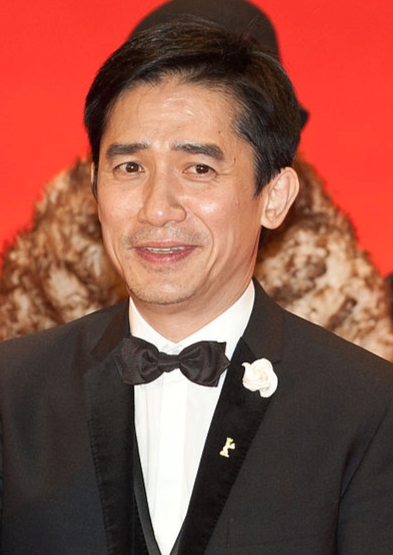
เหลียง เฉาเหว่ย์

| name = เหลียง เฉาเหว่ย์
| image = Tony Leung Chiu Wai (Berlin Film Festival 2013) (cropped).jpg
| imagesize = 200px
| caption = เทศกาลภาพยนตร์นานาชาติเบอร์ลิน 2013
| location = ไฟล์: Flag_of_Hong_Kong_(1959-1997).svg|25px ฮ่องกง
| nickname = ไหว่ไจ๋
| othername = โทนี่ เหลิ่งโทนี่ เหลิ่ง ฉิ่วไว
| notable role = ด้านละคร:- -อุ้ยเสี่ยวป้อ ใน "อุ้ยเสี่ยวป้อ"-ฉิวยิ่นเคอะ ใน "ศึกลำน้ำเลือด" -เตียบ่อกี้ ใน "ดาบมังกรหยก"-เซียวฮื้อยี้ ใน "เดชเซียวฮื้อยี้"-จางเหว่ยเจี๋ย ใน "ขวัญใจโปลิศ"-โจวเจี้ยนหง ใน "เทพบุตรทรนง"
 ด้านภาพยนตร์:- -มร. ยี ใน "เล่ห์ราคะ (ภาพยนตร์)|เล่ห์ราคะ"-เหยิน ใน "2 คน 2 คม (ภาพยนตร์จีน)|Infernal Affairs"-623 ใน "ผู้หญิงผมทอง ฟัดหัวใจให้โลกตะลึง|Chungking Express"-จิวยี่ ใน "สามก๊ก โจโฉแตกทัพเรือ|Red Cliff"-เหวินหวู่/เดอะ แมนดาริน ใน "ชาง-ชี กับตำนานลับเท็นริงส์"
| spouse = หลิว เจียหลิง(พ.ศ. 2551 - ปัจจุบัน)
| homepage =
| imdb_id = 0504897
เหลียง เฉาเหว่ย์ ( ; ภาษาจีนกวางตุ้ง|กวางตุ้ง: เหลิ่ง ฉิ่วไหว) นักแสดงชายชื่อดังชาวฮ่องกง ในกลางยุคทศวรรษที่ 80 เป็นพระเอกอันดับหนึ่งแห่งสถานีโทรทัศน์ทีวีบี|ค่ายโทรทัศน์ทีวีบี (TVB) , ในยุคทศวรรษที่ 90 เป็นนักแสดงยอดฝีมือของวงการหนังจีนฮ่องกง ผู้คว้ารางวัลตุ๊กตาทองฮ่องกง นักแสดงนำชายยอดเยี่ยมมากถึง 5 รางวัล : ชื่อภาษาอังกฤษ โทนี่ เหลิ่ง (Tony Leung) หรือ โทนี่ เหลิ่ง ฉิ่วไหว (Tony Leung Chiu-Wai ; ทั้งนี้ เพื่อมิให้สับสนกับนักแสดงฮ่องกงอีกรายที่มีชื่อว่า โทนี่ เหลียง เจียฮุย)
==ประวัติ==
เหลียง เฉาเหว่ย์ (Tony Leung) เกิดเมื่อวันที่ 27 มิถุนายน พ.ศ. 2505 (ค.ศ. 1962) ที่เกาะฮ่องกง ในครอบครัวที่ยากจน เข้าสู่วงการบันเทิงด้วยการชักชวนของโจว ซิงฉือ ให้มาสมัครเข้าเรียนโรงเรียนการแสดงของค่ายโทรทัศน์ทีวีบี(TVB) เขามีผลงานในวงการบันเทิงครั้งแรกเป็นพิธีกรรายการโทรทัศน์สำหรับเด็ก ก่อนที่จะแจ้งเกิดอย่างเต็มตัวในฐานะนักแสดงจากการรับบท
อุ้ยเสี่ยวป้อ ซีรีส์ที่สร้างจากนวนิยายของปรมาจารย์นักเขียน กิมย้ง แต่เขามีชื่อเสียงโด่งดังมากมายทั่วเอเชียจากการรับบท ตำรวจ "จางเหว่ยเจี๋ย" ในซีรีส์เรื่อง นักสู้ผู้พิทักษ์ (Police Cadet ,1984) ในช่วงเริ่มแรกของการแสดงเหลียง เฉาเหว่ย์ เป็นนักแสดงดาวรุ่งกลุ่ม 5 พยัคฆ์ทีวีบี ประกอบด้วย หวง เย่อหัว , เหมียว เฉียวเหว่ย , ทัง เจิ้นเยี่ย , หลิว เต๋อหัว และเหลียง เฉาเหว่ย์ เขาประสบความสำเร็จอย่างสูงสุดในสายงานละครซีรีส์เป็นพระเอกอันดับหนึ่งของค่ายโทรทัศน์ทีวีบี(TVB) ต่อจากโจว เหวินฟะ และหวง เย่อหัว
ในปี พ.ศ. 2528 ได้เล่นคู่กับดาราสาวชื่อดังแห่งยุคอย่าง อง เหม่ยหลิง ในบท โจวเจี้ยนหง ซีรีส์เรื่อง เทพบุตรทรนง เป็นการเจอกันครั้งแรกและครั้งสุดท้ายก่อนเธอจะเสียชีวิตจากการฆ่าตัวตายในปีเดียวกัน ในยุคกลางทศวรรษที่ 80s ช่วงปี พ.ศ. 2529 - พ.ศ. 2532 เหลียง เฉาเหว่ย์ได้รับบทเด่นๆในละครซีรีส์มากมาย เช่น เตียบ่อกี้ ในซีรีส์ดาบมังกรหยก ตอน เทพบุตรมังกรฟ้า (พ.ศ. 2529) , ฉิวหยั่นเค่อ ในซีรีส์ ศึกลำน้ำเลือด , ลูกปลาน้อยเซียวฮื้อยี้ ในซีรีส์เดชเซียวฮื้อยี้ (ละครโทรทัศน์)|เดชเซียวฮื้อยี้ และบทฝาแฝด ในซีรีส์มังกรทลายฟ้า เป็นต้น เหลียง เฉาเหว่ย์หมดสัญญากับค่ายโทรทัศน์ทีวีบี(TVB) ในปี พ.ศ. 2533
ต่อมาในยุคทศวรรษที่ 90 เข้าสู่วงการจอเงินอย่างเต็มตัว มีผลงานการแสดงที่โดดเด่นด้านฝีมือการแสดงอย่างมาก เช่น กอดคอกันไว้อย่าให้ใครมาเจาะกระโหลก (กอดคอกันไว้ อย่าให้ใครเจาะกะโหลก|Bullet in the Haed , 1991) ของผู้กำกับจอห์น วู , หนังอาร์ตเหงาๆของผู้กำกับหว่อง ก๊า ไหว่|หว่อง กาไว เกือบจะทุกเรื่อง ได้แก่ วันที่หัวใจกล้าตัดขอบฟ้า (Days of Being Wild , 1991) มังกรหยก ศึกอภิมหาภพ (Ashes of Time , 1994) ผู้หญิงผมทอง หัวใจฟัดโลก (ผู้หญิงผมทอง ฟัดหัวใจให้โลกตะลึง|Chungking Express , 1994) โลกนี้รักใครไม่ได้นอกจากเขา (Happy Together , 1997) ห้วงรักอารมณ์เสน่หา (In the Mood for Love , 2000) เป็นต้น ผลงานในระยะหลังๆ เป็นหนังแนวตลาดทั่วไป เช่น พยัคฆ์สำอางผ่าโตเกียว (พยัคฆ์สำอางค์ ผ่าโตเกียว|Tokyo Raiders , 2002) สองคนสองคม (สองคนสองคม|Infernal Affairs , 2002) , ฮีโร่ (ฮีโร่|Hero , 2002) , สองคนสองคม ภาค 3 ( ปิดตำนานสองคนสองคม|Infernal Affairs III , 2003) รับบทจิวยี่ ในเรื่อง สามก๊ก ตอนโจโฉแตกทัพเรือ (สามก๊ก โจโฉแตกทัพเรือ|Red Cliff , 2008) ของผู้กำกับจอห์น วู เป็นต้น และเป็นที่ฮือฮาอย่างมากทั่วเอเชียกับการที่เขาแสดงภาพยนตร์อื้อฉาวเรท 18 + เรื่อง เล่ห์ราคะ (Lust Caution , 2007) ของผู้กำกับชาวไต้หวัน อั้งลี่
เหลียง เฉาเหว่ย์ ได้รับยกย่องจากวงการภาพยนตร์นานาชาติว่า เป็นนักแสดงยอดฝีมือของวงการภาพยนตร์จีนฮ่องกง ถูกเสนอชื่อเข้าชิงรางวัลนักแสดงนำชายยอดเยี่ยมมากถึง 11 ครั้ง จากเวที ฮ่องกงฟิล์มอวอร์ด(Hong Kong Film Award) และคว้ารางวัลตุ๊กตาทองฮ่องกง นักแสดงนำชายยอดเยี่ยม(Best Actor) มาได้ถึง 5 ครั้ง ได้แก่ ครั้งที่ 1 จากภาพยนตร์เรื่อง ผู้หญิงผมทอง หัวใจฟัดโลก (Chungking Express , 1994) , ครั้งที่ 2 จากเรื่อง โลกนี้รักใครไม่ได้นอกจากเขา (Happy Together , 1997) , ครั้งที่ 3 จากเรื่อง ห้วงรักอารมณ์เสน่หา (In the Mood for Love , 2000) , ครั้งที่ 4 จากเรื่อง สองคนสองคม ภาค 1 (Infernal Affairs , 2001) , และครั้งที่ 5 จากภาพยนตร์เรื่อง 2046 (ในปี 2004) เขาสร้างสถิติคว้ารางวัลนักแสดงนำชายยอดเยี่ยม(Best Actor) มากที่สุดในบรรดานักแสดงชายของเกาะฮ่องกง และได้รับการกล่าวขานว่าเป็นนักแสดงคู่บุญของผู้กำกับ หว่อง กาไว
นอกจากนี้ เหลียง เฉาเหว่ย์ ยังเป็นนักร้องมีผลงานออกอัลบั้มเพลงภาษากวางตุ้งอีกด้วย ส่วนมากจะเป็นเพลงประกอบซีรีส์หรือภาพยนตร์ที่เจ้าตัวแสดงเอง เช่น ศึกลำน้ำเลือด , ดาบมังกรหยก เป็นต้น
ด้านชีวิตส่วนตัว เหลียง เฉาเหว่ย์ สมรสกับนักแสดงสาว หลิว เจียหลิง ที่คบหากันมาตั้งแต่ พ.ศ. 2532 เมื่อวันที่ 21 กรกฎาคม พ.ศ. 2551 ที่ประเทศภูฏาน Leung and Lau to finally tie the knot, China Daily, 16 ก.ค. 2551 ยังไม่มีบุตร - ธิดา แต่อย่างใด
==ผลงานที่ผ่านมา==
===ภาพยนตร์===
| class="wikitable" width="60%"
|-
! ปี ค.ศ. !! ชื่อเรื่องภาษาไทย !! ชื่อเรื่องภาษาอังกฤษ !! หมายเหตุ
|-
| rowspan = "1" | 1986 ||align="center"| เสี้ยวชีวิตพรหมลิขิตโหด ||align="center"| The Lunatics ||align="center"| -
|-
| rowspan = "1" | 1987 ||align="center"| ปล้นแหกคอก ||align="center"| People's Hero ||align="center"| -
|-
| rowspan = "1" | 1988 ||align="center"| กระห่ำ แล้วโลกจะรู้จัก ||align="center"| I Love Maria ||align="center"| -
|-
| rowspan = "1" | 1989 ||align="center"| ขอโทษอย่าโหดได้ไหม ||align="center"| My Heart Is That Eternal Rose ||align="center"| -
|-
| rowspan = "1" | 1989 ||align="center"| 7 มหาประลัย ||align="center"| 7 Warriors ||ater"| -
|-
| rowspan = "2" | 1990 ||align="center"| กอดคอกันไว้อย่าให้ใครเจาะกะโหลก ||align="center"| Bullet in the Head ||alignรเถิหสไ="center"| -
|-
| align = "center"| วันที่หัวใจรักกล้าตัดขอบฟ้า ||align="center"| Days Of Being Wild ||align="center"| -
|-
| rowspan = "4" | 1991 ||align="center"| เซียนบวกเซียน เป็นซุปเปอร์เซียน ||align="center"| The Great Pretenders ||align="center"| -
|-
| align = "center"| โปเยโปโลเย เย้ยฟ้าแล้วก็ท้า ภาค 3 ||align="center"| A Chinese Ghost Story 3 ||align="center"| -
|-
| align = "center"| โปเยสาว ผีเลี้ยงคน ||align="center"| Fantasy Romance ||align="center"| -
|-
| align = "center"| เพื่อเพื่อนสับมันเลย ||align="center"| The Tigers ||align="center"| -
|-
| rowspan = "2" | 1992 ||align="center"| ทะลักจุดแตก ||align="center"| Hard Boiled ||align="center"| -
|-
| align = "center"| เข้าแก๊งค์ไหนหัวหน้าตายหมด ||align="center"| Days of Being dumb ||align="center"| -
|-
| rowspan = "4" | 1993 ||align="center"| มังกรหยกหยกก๊าหว่า ||align="center"| Eagle Shooting Heroes ||align="center"| -
|-
| align = "center"| กระบี่ผีเสื้อบารมีสะท้านภพ ||align="center"| Butterfly Sword ||align="center"| -
|-
| align = "center"| คัมภีร์กระเรียนเซียนเหยียบฟ้า ||align="center"| The Magic Crane ||align="center"| -
|-
| align = "center"| อุ้ยเสี่ยวป้อ เจาะเวลาทะลุโลก ||align="center"| Hero From Beyond The End of Time ||align="center"| -
|-
| rowspan = "2" | 1994 ||align="center"| ผู้หญิงผมทอง ฟัดหัวใจให้โลกตะลึง ||align="center"| Chungking Express ||align="center"| -
|-
| align = "center"| มังกรหยก ศึกอภิมหายุทธ ||align="center"| Ashes of Time ||align="center"| -
|-
| rowspan = "1" | 1995 ||align="center"| ลูกผู้ชายหัวใจไม่บานฉ่ำ ||align="center"| Doctor Mack ||align="center"| -
|-
| rowspan = "3" | 1997 ||align="center"| โลกนี้รักใครไม่ได้นอกจากเขา ||align="center"| Happy Together ||align="center"| -
|-
| align = "center"| เก่งไม่เก่งข้าก็เก่ง ||align="center"| 97 Aces Go Places ||align="center"| -
|-
| align = "center"| ขังโหดนรกเดือด ||align="center"| Chinese Midnight Express ||align="center"| -
|-
| rowspan = "1" | 1998 ||align="center"| 1 บ้าระห่ำ 1 อำมหิต ||align="center"| The Longest Nite ||align="center"| -
|-
| rowspan = "4" | 2000 ||align="center"| เบ่งหัวใจ ฟัดให้ใหญ่ ||align="center"| Gorgeous ||align="center"| -
|-
| align = "center"| พยัคฆ์สำอางค์ ผ่าโตเกียว ||align="center"| Tokyo Raiders ||align="center"| -
|-
| align = "center"| ห้วงรักอารมณ์เสน่หา ||align="center"| In the Mood for Love ||align="center"| -
|-
| align = "center"| สองสายใย ไม่มีวันเลือน ||align="center"| Healing Hearts ||align="center"| -
|-
| rowspan = "2" | 2002 ||align="center"| ฮีโร่ ||align="center"| Hero ||align="center"| -
|-
| align = "center"| 2 คน 2 คม ||align="center"| Infernal Affairs ||align="center"| -
|-
| rowspan = "1" | 2003 ||align="center"| ปิดตำนานสองคนสองคม ||align="center"| Infernal Affairs III ||align="center"| -
|-
| rowspan = "1" | 2004 ||align="center"| - ||align="center"| 2046 ||align="center"| -
|-
| rowspan = "1" | 2005 ||align="center"| พยัคฆ์สำอางผ่าโซล ||align="center"| Seoul Raiders ||align="center"| -
|-
| rowspan = "1" | 2006 || align = "center"| คู่เดือด เฉือนคม ||align="center"| Confession of Pain ||align="center"| -
|-
| rowspan = "1" | 2007 ||align="center"| เล่ห์ราคะ (ภาพยนตร์)|เล่ห์ราคะ ||align="center"| Lust,Caution ||align="center"| -
|-
| rowspan = "1" | 2008 ||align="center"| สามก๊ก โจโฉแตกทัพเรือ ||align="center"| Red Cliff ||align="center"| รับบทจิวยี่
|-
| rowspan = "1" | 2009 ||align="center"| Red Cliff|สามก๊ก โจโฉแตกทัพเรือ 2 ||align="center"| Red Cliff|Red Cliff Part 2 ||align="center"| รับบทจิวยี่
|-
| rowspan = "2" | 2012 ||align="center"| ยอดพยัคฆ์ นักมายากล ||align="center"| The Great Magician ||align="center"| -
|-
| align = "center"| 701 รหัสลับคนคม ||align="center"| The Silent War ||align="center"| -
|-
|rowspan=2|2013
| "ยอดปรมาจารย์ “ยิปมัน”"
| "The Grandmaster (film)|The Grandmaster"
| Ip Man Nominated—Hong Kong Film Award for Best Actor Nominated—Golden Horse Film Festival and Awards|Golden Horse Award for Best Actor"
|-
| "-"
| ":en:1905 (film)|1905"
| Yan Yunlong Production cancelled February 2013
|-
| rowspan=2|2016
| "-"
| "Hema Hema: Sing Me a Song While I Wait"
|Deer / Serene Mask
|-
| "รักเธอ...ทุกวันพรุ่งนี้|รักเธอ...ทุกวันพรุ่งนี้"
| ":en:See You Tomorrow (2016 film)|See You Tomorrow"
| Chen Mo
|-
|rowspan=2| 2018
| "มอนสเตอร์ฮันท์ 2|(มอนสเตอร์ฮันท์ 2)"
| ":en:Monster Hunt 2|Monster Hunt 2"
| Tu Sigu
|-
| "พยัคฆ์สำอาง กระแทกยุโรป|(พยัคฆ์สำอาง กระแทกยุโรป)"
| ":en:Europe Raiders|Europe Raiders"
| Mr Lin
|-
| 2019
| "-"
| ":en:Theory of Ambitions|Theory of Ambitions"
| Nam Kong
|-
| 2021
| "ชาง-ชี กับตำนานลับเท็นริงส์"
| "จักรวาลภาพยนตร์มาร์เวล#Shang-Chi and the Legend of the Ten Rings|Shang-Chi and the Legend of the Ten Rings"
| Mandarin (comics)|Mandarin First Cinema of the United States|Hollywood film
|
===ละครโทรทัศน์===
* เทพบุตรสลัม Soldier of Fortune (1982)
* The Superpower (1983)
* จอมยุทธอุ้ยเสี่ยวป้อ The Duke of Mount Deer (1984)
* ขวัญใจโปลิศ Police Cadet (1984)
* เทพบุตรทรนง The Rough Ride (1985)
* ขวัญใจโปลิศ ภาค 2 Police Cadet '85 (1985)
* ขุนศึกตระกูลหยาง The Yang's Saga (1985)
* ดาบมังกรหยก New Heaven Sword and Dragon Sabre (1986)
* ศึกลำน้ำเลือด|ศึกลำน้ำเลือด The Grand Canal (1987)
* ขวัญใจโปลิศ ภาค 3 Police Cadet '88(1988)
* เดชเซียวฮื่อยี้|เดชเซียวฮื่อยี้ Two Most Honourable Knights (1988)
* มังกรทลายฟ้า Hap Hak Hang (1989)
== อ้างอิง ==
== แหล่งข้อมูลอื่น ==
* เว็บไซต์แฟนคลับภาษาอังกฤษ
* รวมผลงานเพลงของเหลียง เฉาเหว่ย์
* เว็บไซต์แฟนคลับภาษาไทย
* ข้อมูลใน IMDb
หมวดหมู่:นักแสดงฮ่องกง
หมวดหมู่:นักร้องฮ่องกง
หมวดหมู่:พุทธศาสนิกชนชาวฮ่องกง
หมวดหมู่:ผู้ชนะรางวัลม้าทองคำสาขานักแสดงนำชายยอดเยี่ยม
หมวดหมู่:นักแสดงภาพยนตร์ฮ่องกง